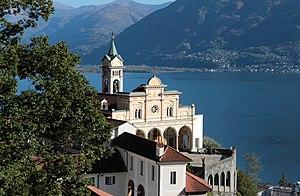
Madonna del Sasso est un sanctuaire marial qui se trouve à Orselina près de Locarno, dans le canton du Tessin en Suisse. Le site comporte des constructions dont les premières remonteraient au XVIᵉ siècle. L'église de couleur ocre a été rénovée en 1902 et possède plusieurs fresques et retables renommés dont la Fuite en Égypte du peintre lombard Bramantino.